Swedish East India Company

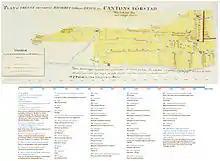
The riverside part of Canton by Johan Fredrik Dalman, 1748–49

Under the terms of the second charter 36 ships were sent out, three to Surat, the rest to Canton, and only one was lost.